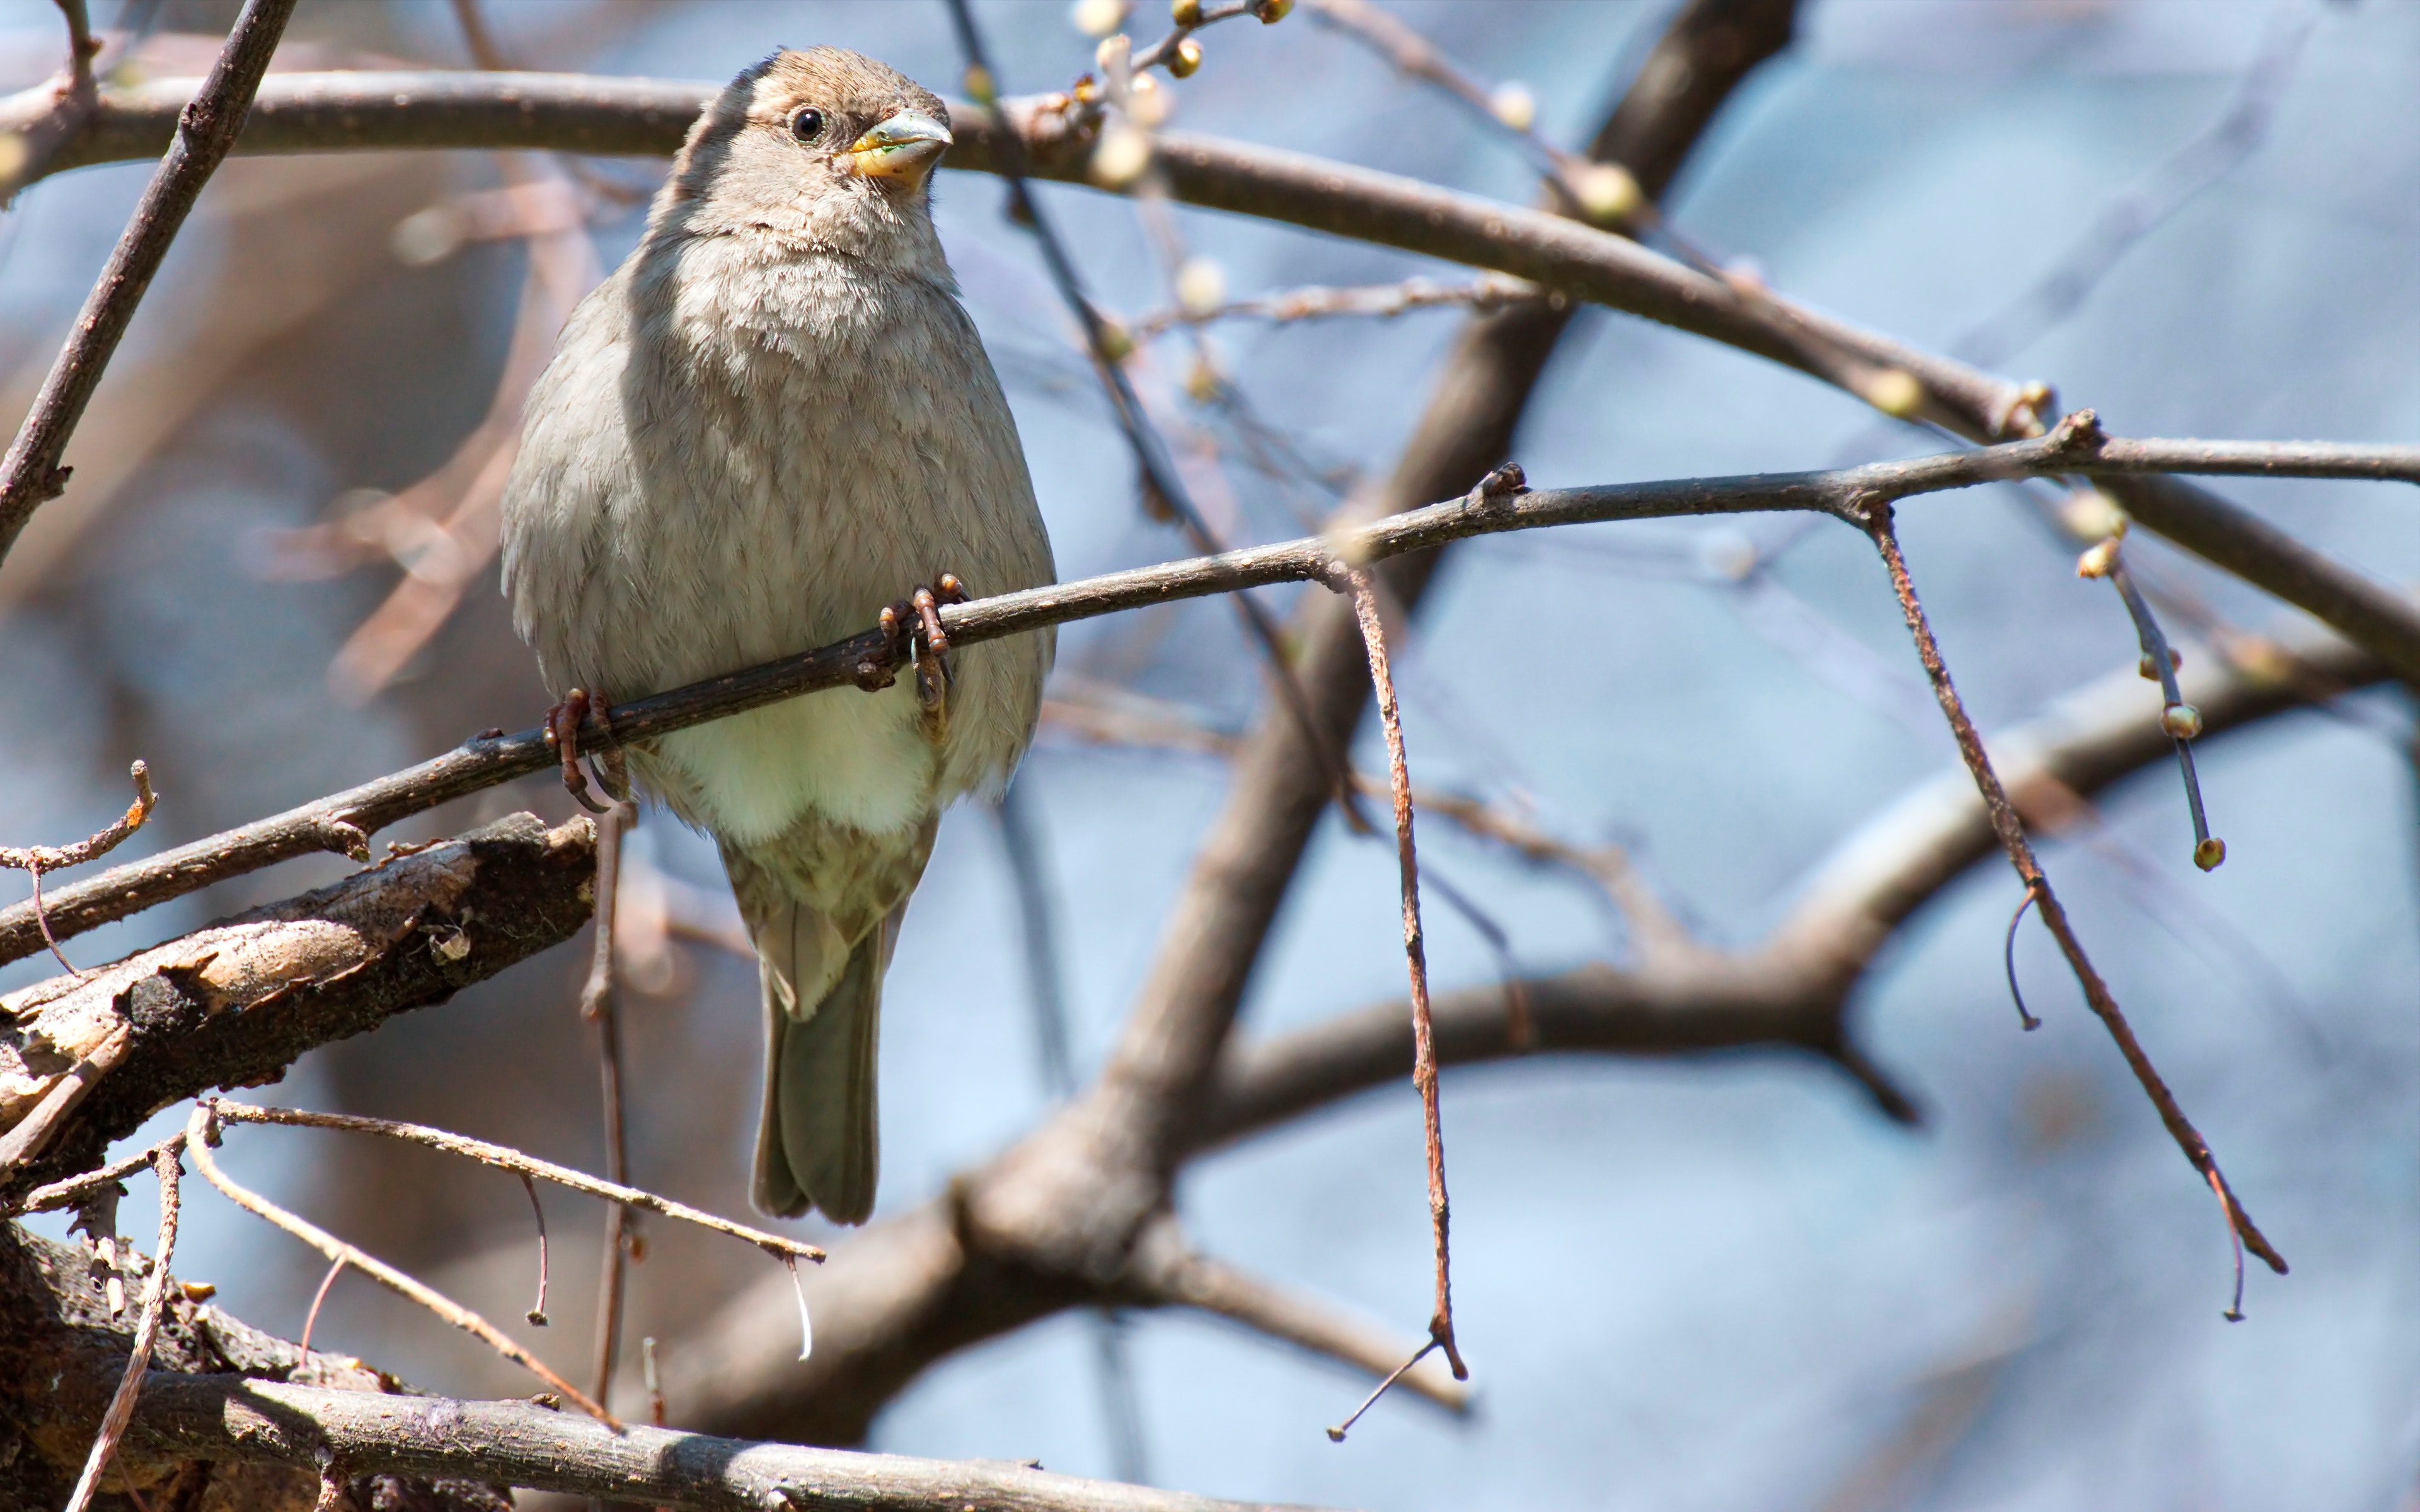
bird, beak, finch, branch, wildlife, twig, emberizidae, perching bird, Woodpecker finch, sparrow, house finch, songbird, wren, plant, feather, house sparrow